Miri

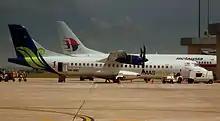
MASwings aircraft beside another bigger aircraft in Miri Airport

There are a few industrial areas in Miri, some examples include Kuala Baram Industrial Estate (Mixed, Light, and Medium Industries), Piasau Industrial Estate (Mixed Light Industries), Senadin Industrial Area, Eastwood Industrial Estate and Bekenu Light Industrial Area (food processing).